Compendium of postage stamp issuers (Ce–Ch)

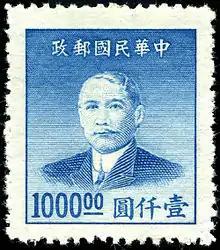
A 1949 stamp depicting Sun Yat-sen

Christmas Island was discovered by Captain William Mynors on Christmas Day 1643 and annexed by Britain in 1888.